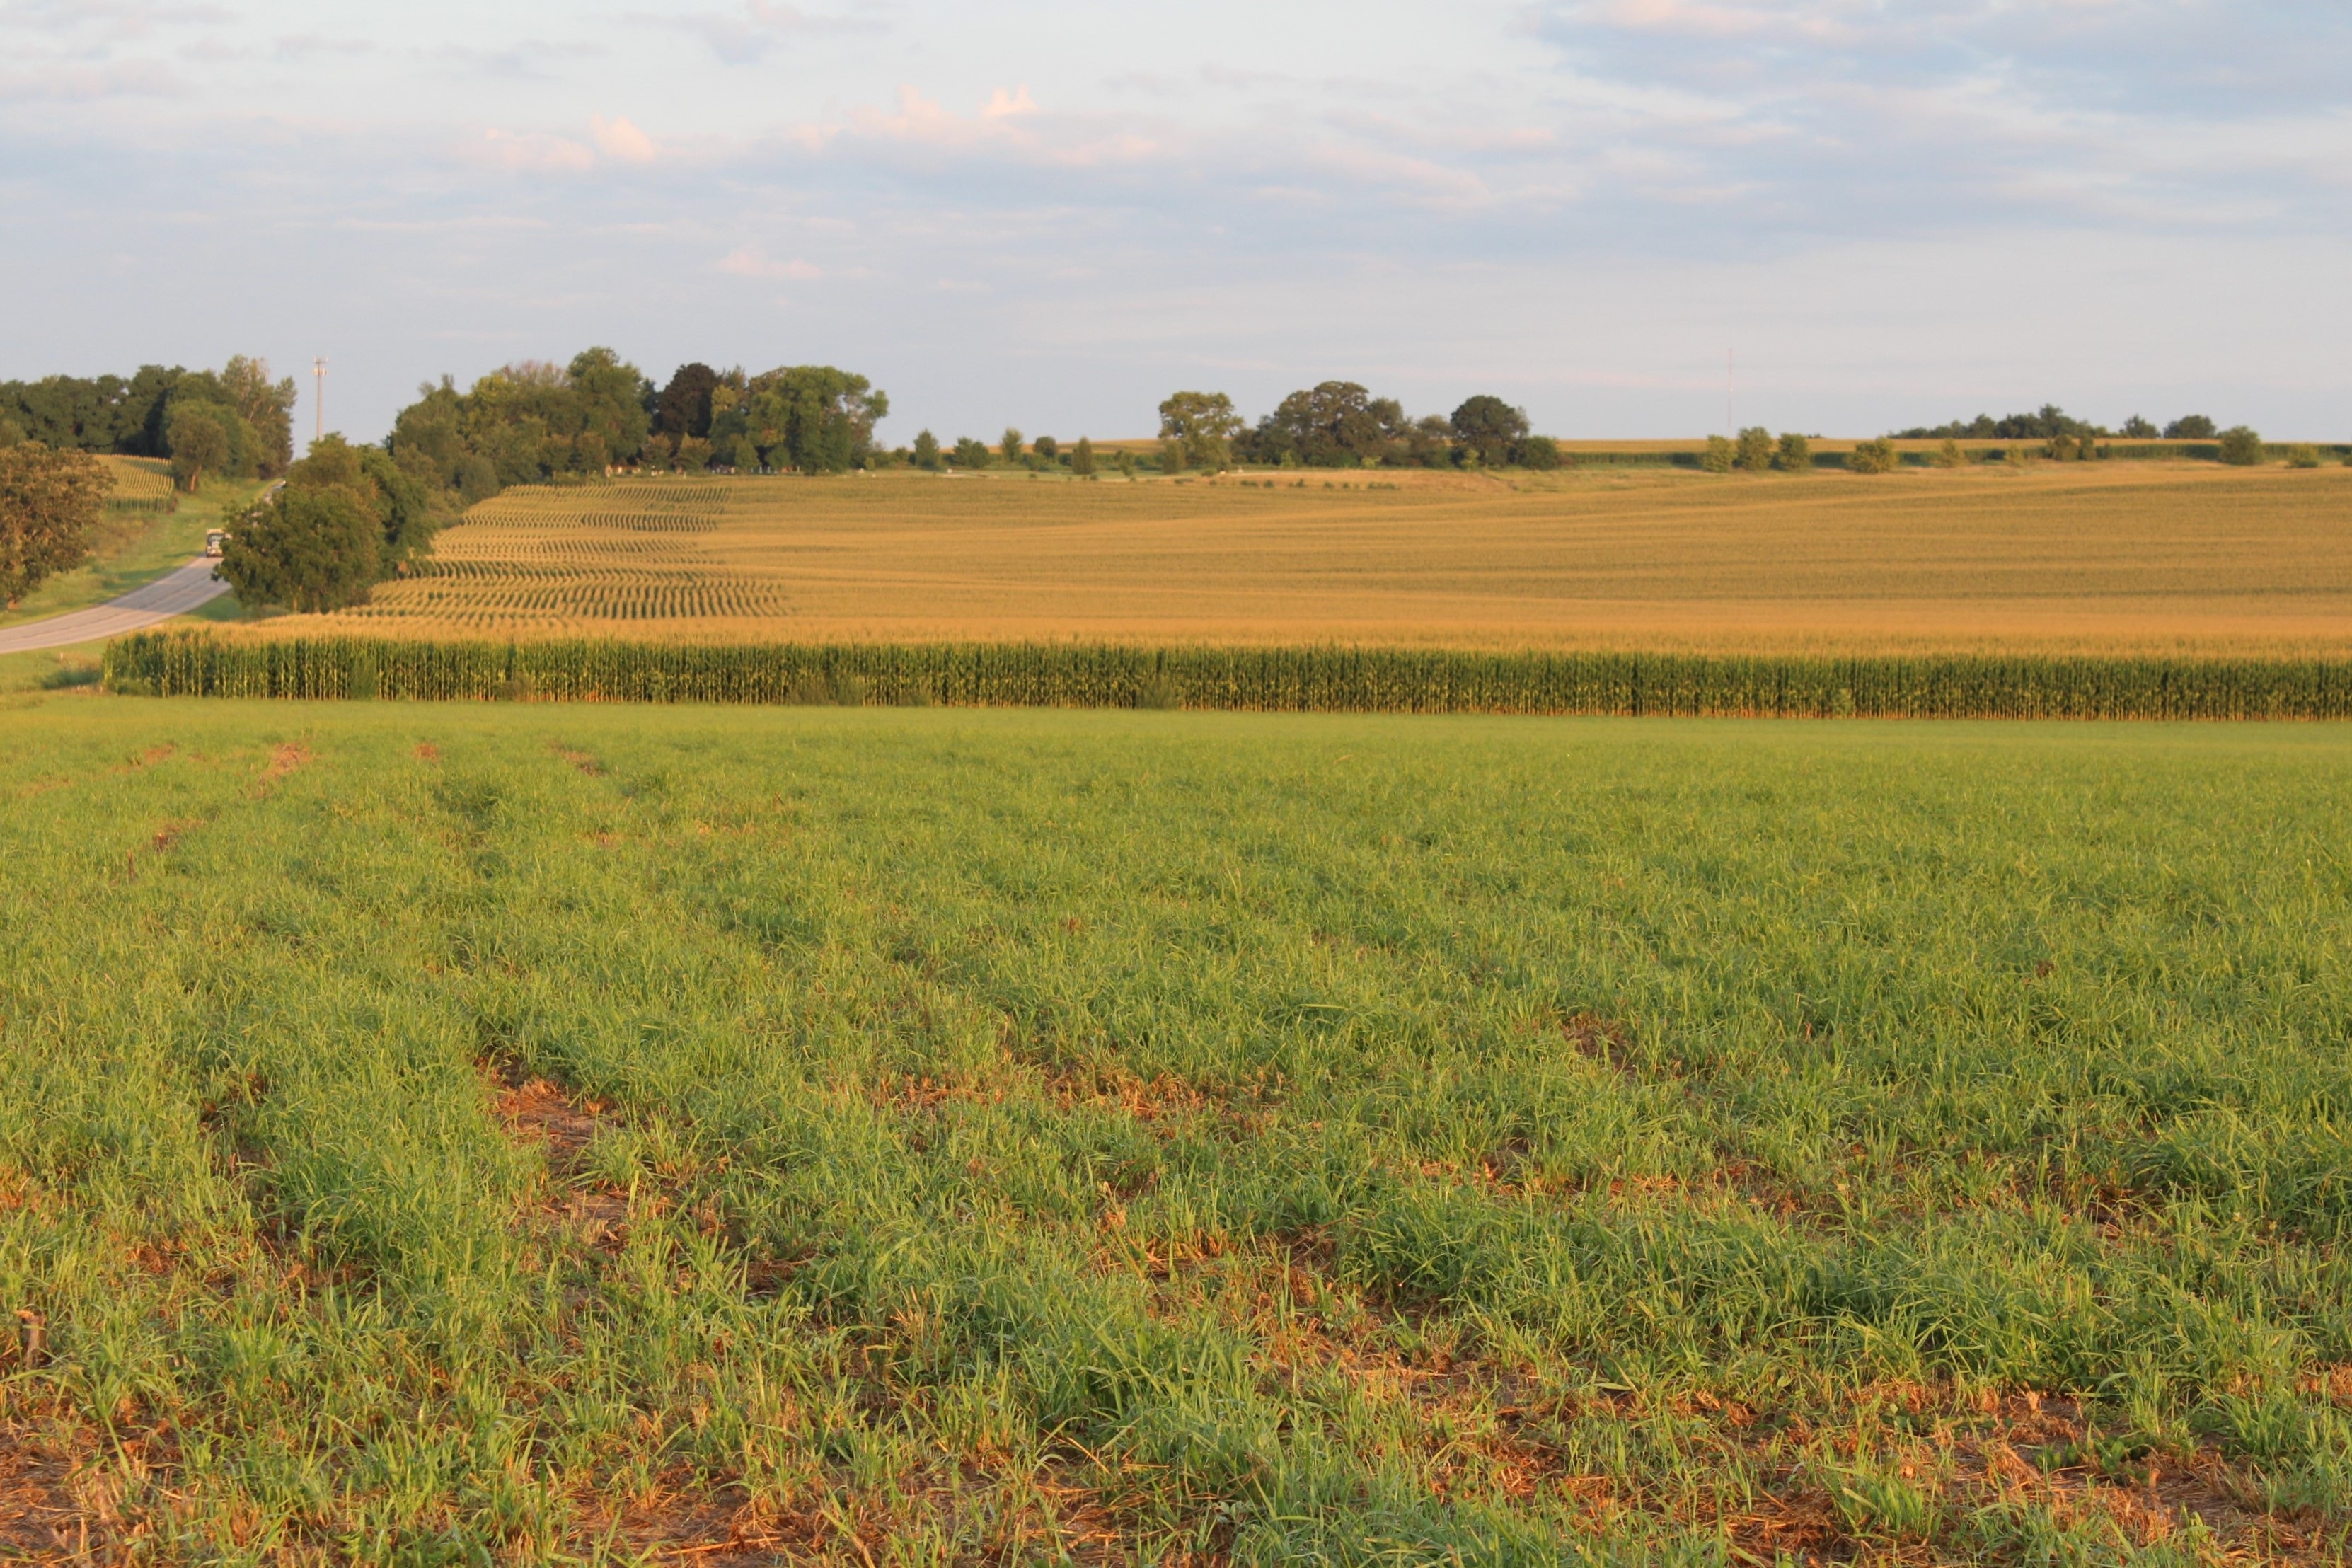
landscape, grass, marsh, plant, field, farm, meadow, grain, prairie, summer, rural, food, farming, crop, pasture, corn, soil, agriculture, savanna, plain, farmland, rapeseed, grassland, wetland, plateau, corn field, habitat, ecosystem, steppe, rural area, farm landscape, flowering plant, farm field, natural environment, grass family, land lot, ecoregion